Hindal Mirza

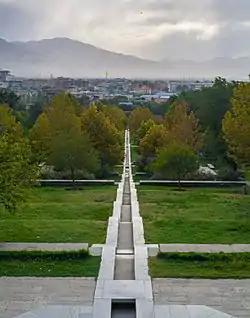
Inside the Gardens of Babur, located in Kabul, Afghanistan

The assailants took to flight, but Hindal had fallen in the fray. "When the affair was over" says Jouher, "and his Majesty (Humayun) inquired for his brother Hindal, no one had the courage to tell him." Humayun then called out aloud from the height; but, although surrounded by three hundred persons, none answered. The Emperor ordered Abdal Wahab to go and bring news of the prince. Wahab went in search of the prince, but was shot by one of the imperial army's own match-lock men, who mistook him for an Afghan. Mir Abdal Hai was next sent, and brought back the melancholy intelligence, which he communicated by two verses of a poet. The Emperor instantly retreated to his pavilion, where he was overwhelmed with grief, till his "Amirs" came and consoled him, saying that his brother was blessed, in having thus fallen a martyr in the service of the Emperor.